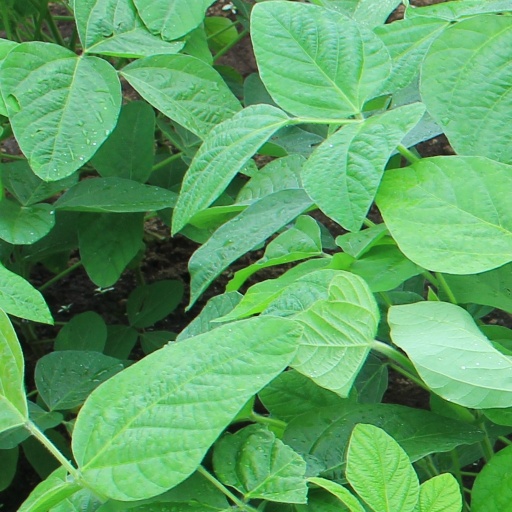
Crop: soybean